Slesarev Svyatogor

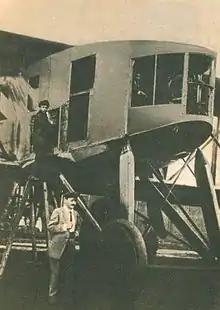
Cabin of the Svyatogor

The work on the Svyatogor began in 1913. It was a large wooden biplane, with wings and fuselage covered in fabric. The aircraft was propelled by two large propellers, 6 meters in diameter. Everything on the aircraft was oversized, the nose wheel was 1.5 meter in diameter and the four rear wheels were 2 meters in diameter. The engines were placed inside the fuselage to allow access during flight.